Robert Murray (merchant)

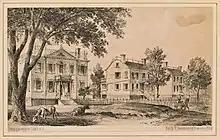
Robert Murray's "Inclenberg" around 1859

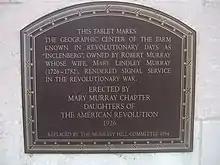
DAR plaque on 37th Street at Park Avenue in Manhattan

The Murrays lived north of "town" (now called Lower Manhattan), in what was considered the country. They lived on their 29-acre estate called Belmont, also known as "Inclenberg" (Dutch for beautiful hill), in Murray Hill. The area named for the Murrays. Their two-story house, built about 1762, sat at what is now the corner of 37th Street and Park Avenue. It was situated with the East River on the east side. Extensive gardens and lawn on the north and south sides, overlooked Kips Bay and the East River. An avenue of spruce, elm, magnolia, and poplar trees led to the residence. The Murrays entertained international travelers, like the Tunisian ambassador, who arrived in New York with letters of introduction for the Murrays.